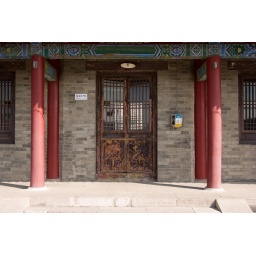
Door in the base of a tower along the city wall, Xian, China.Yes, I take a lot of photos of doors.